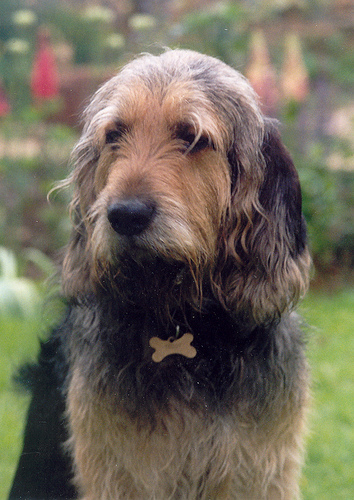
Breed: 217-n000014-otterhound